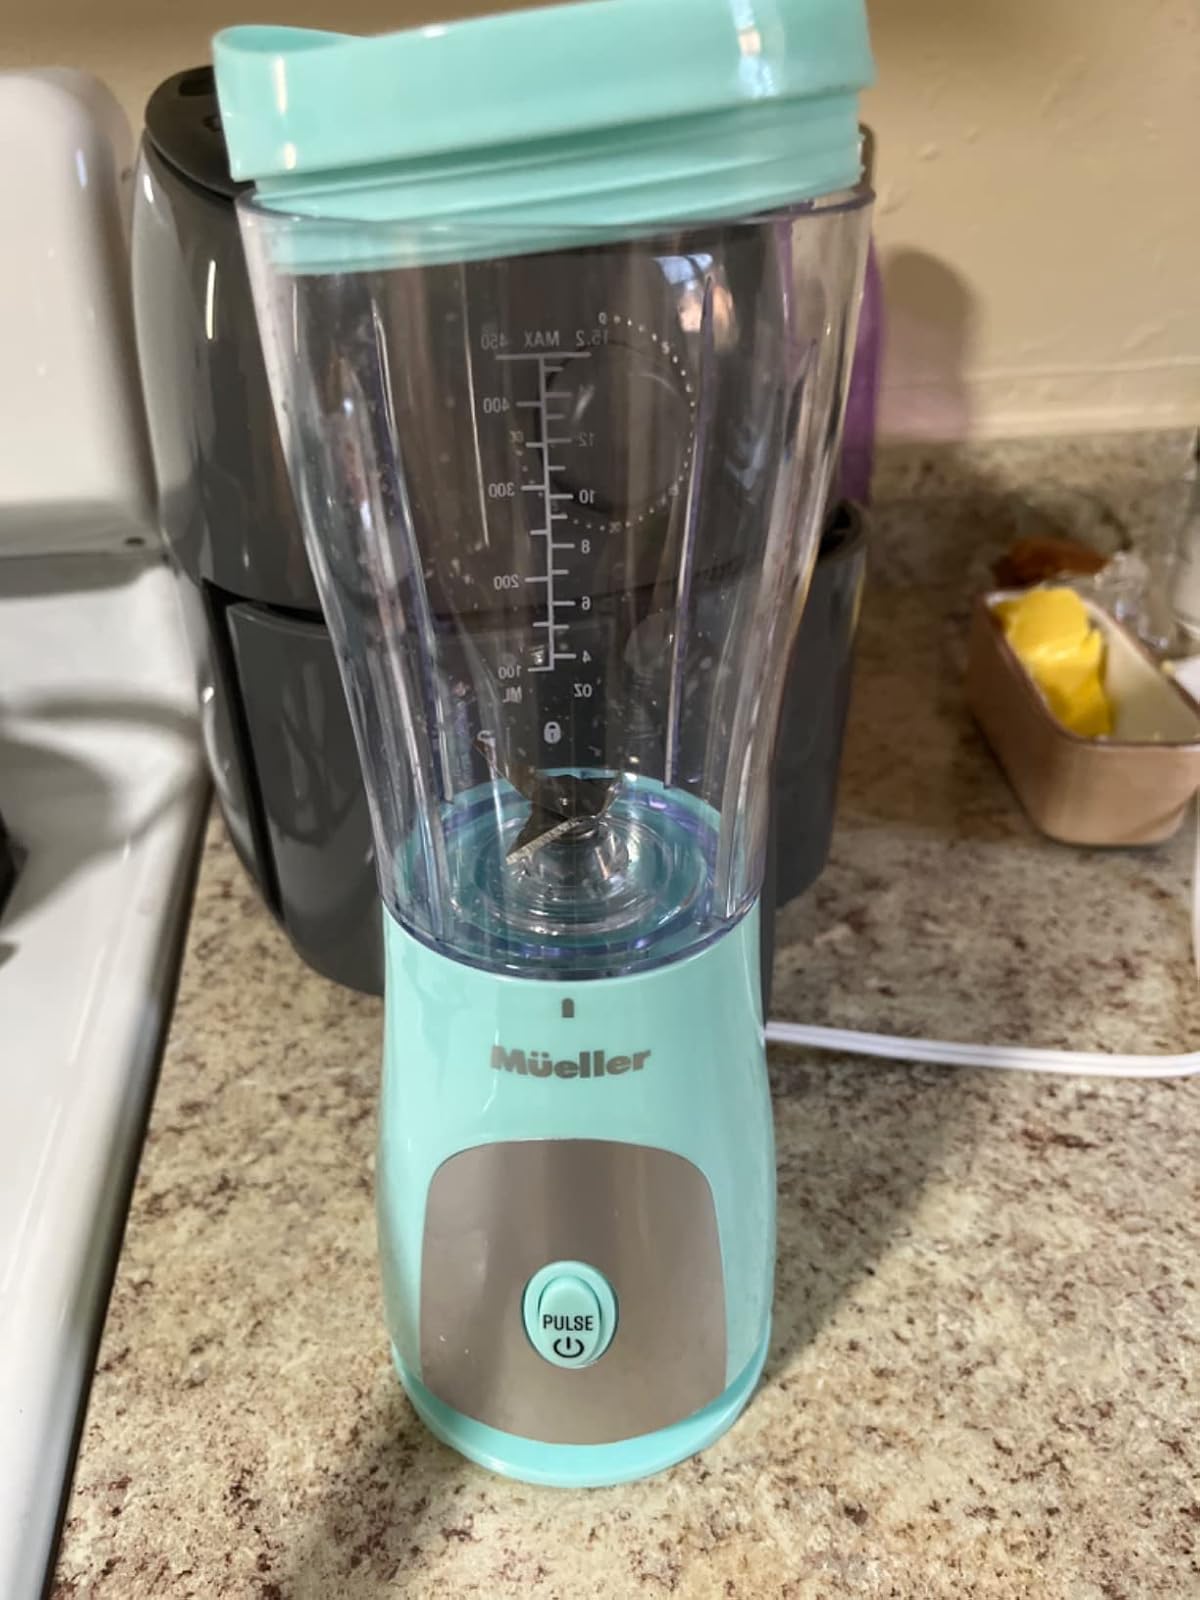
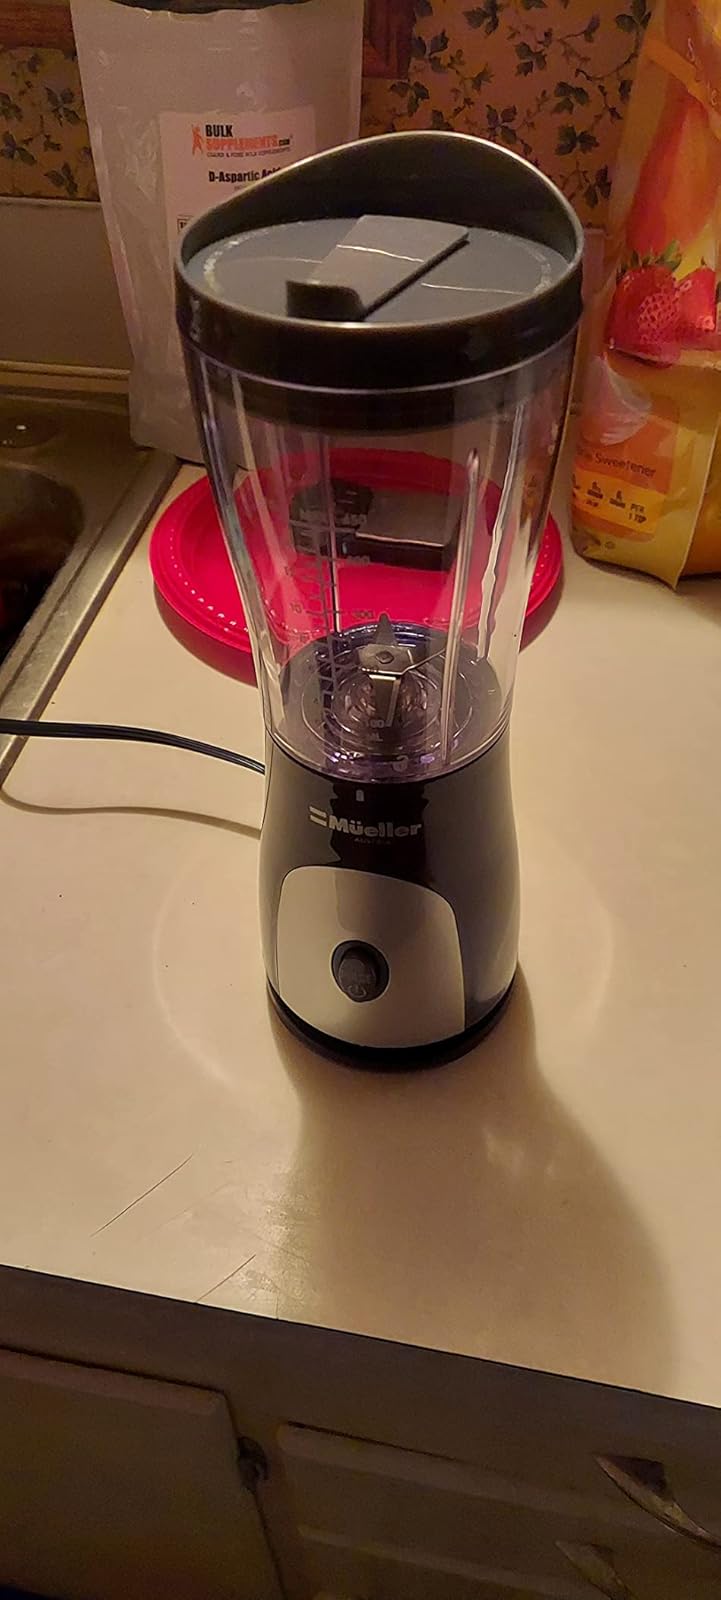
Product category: items_blender
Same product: no